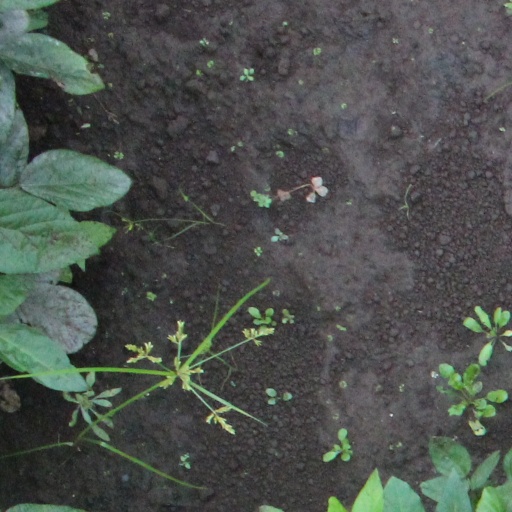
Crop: soybean